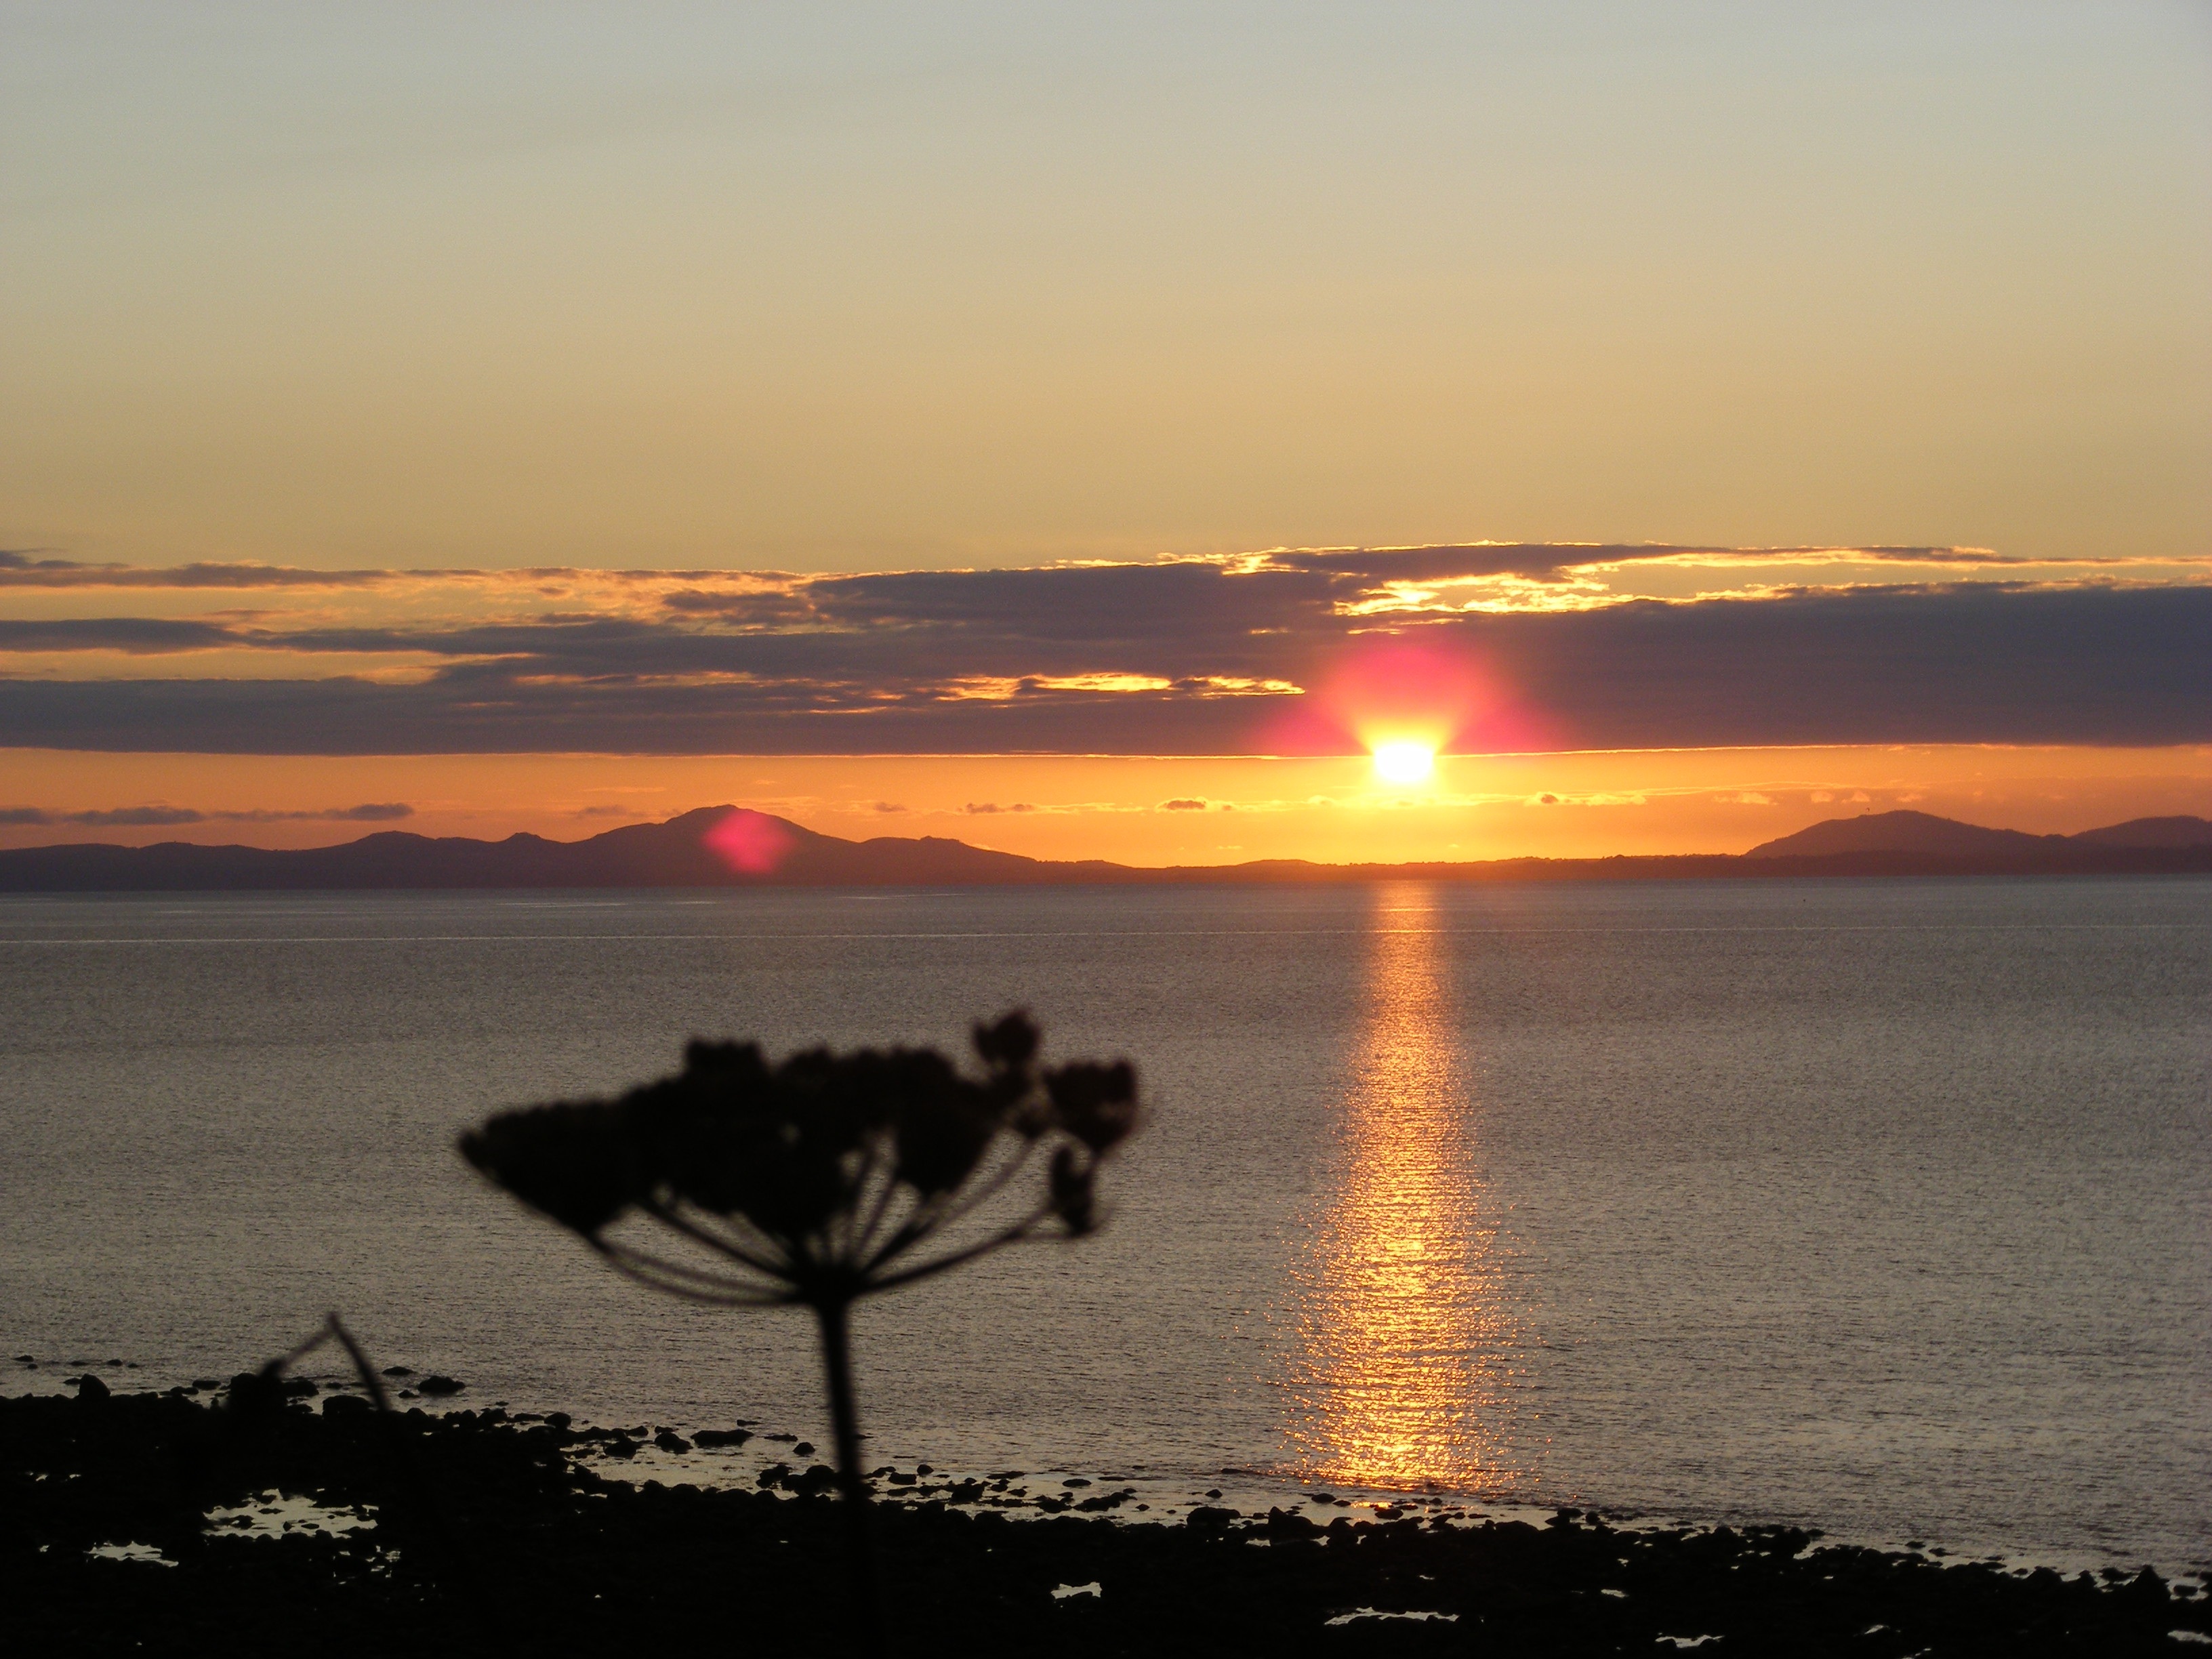
beach, sea, coast, outdoor, ocean, horizon, silhouette, sky, sun, sunrise, sunset, sunlight, morning, shore, wave, dawn, dusk, evening, scenic, bay, romantic, afterglow